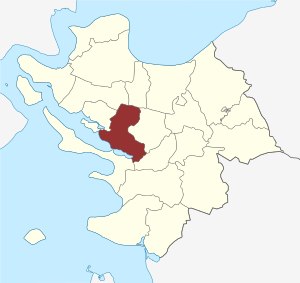
Udby Sogn (Middelfart Kommune)
Sognets placering
Udby Sogn er et sogn i Middelfart Provsti. Sognet ligger i Middelfart Kommune. Indtil kommunalreformen i 2007 lå det i Nørre Aaby Kommune og indtil kommunalreformen i 1970 lå det i Vends Herred. I Udby Sogn ligger Udby Kirke.